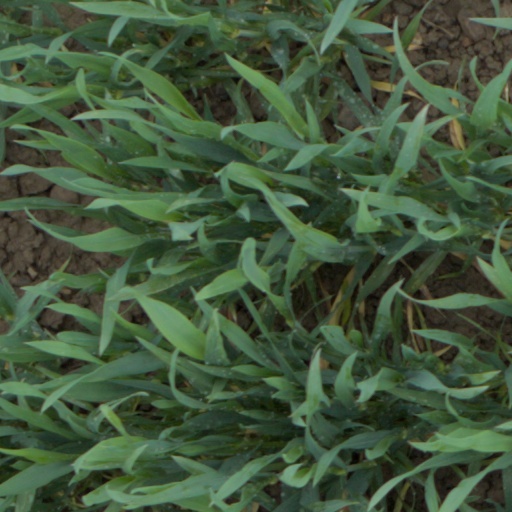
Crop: wheat